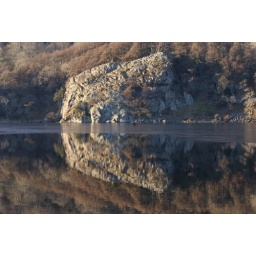
face in the lake